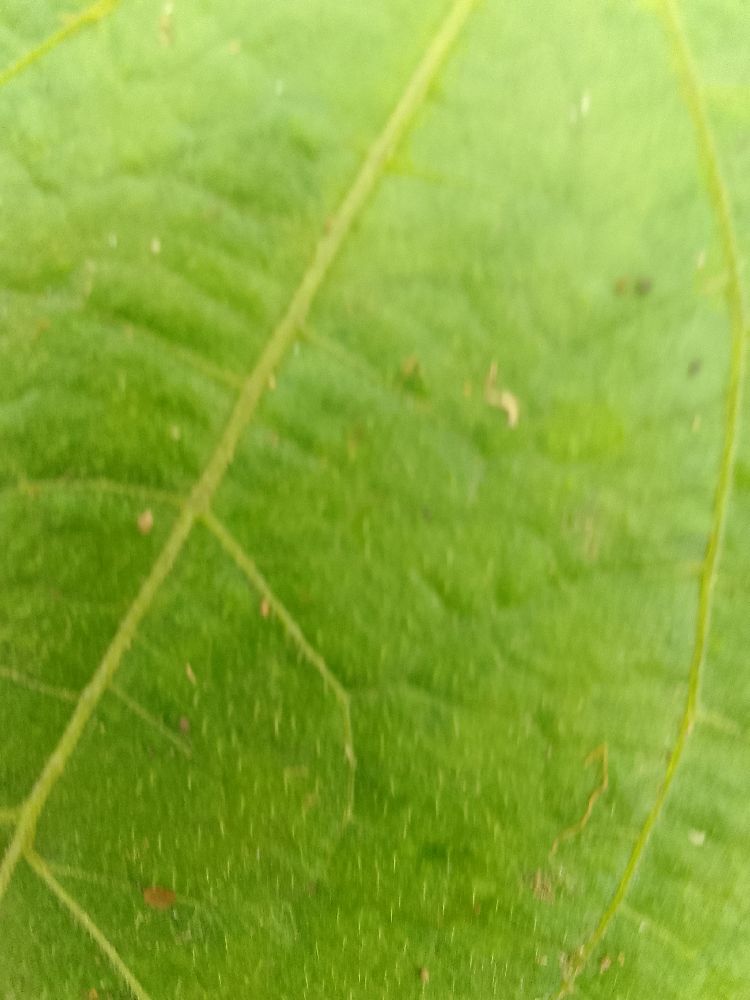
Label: healthy